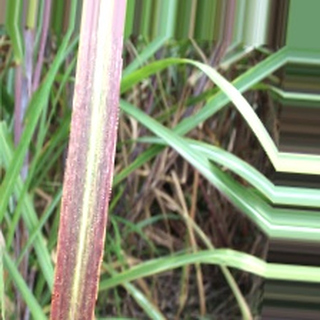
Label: sugarcane_bacterial_blight